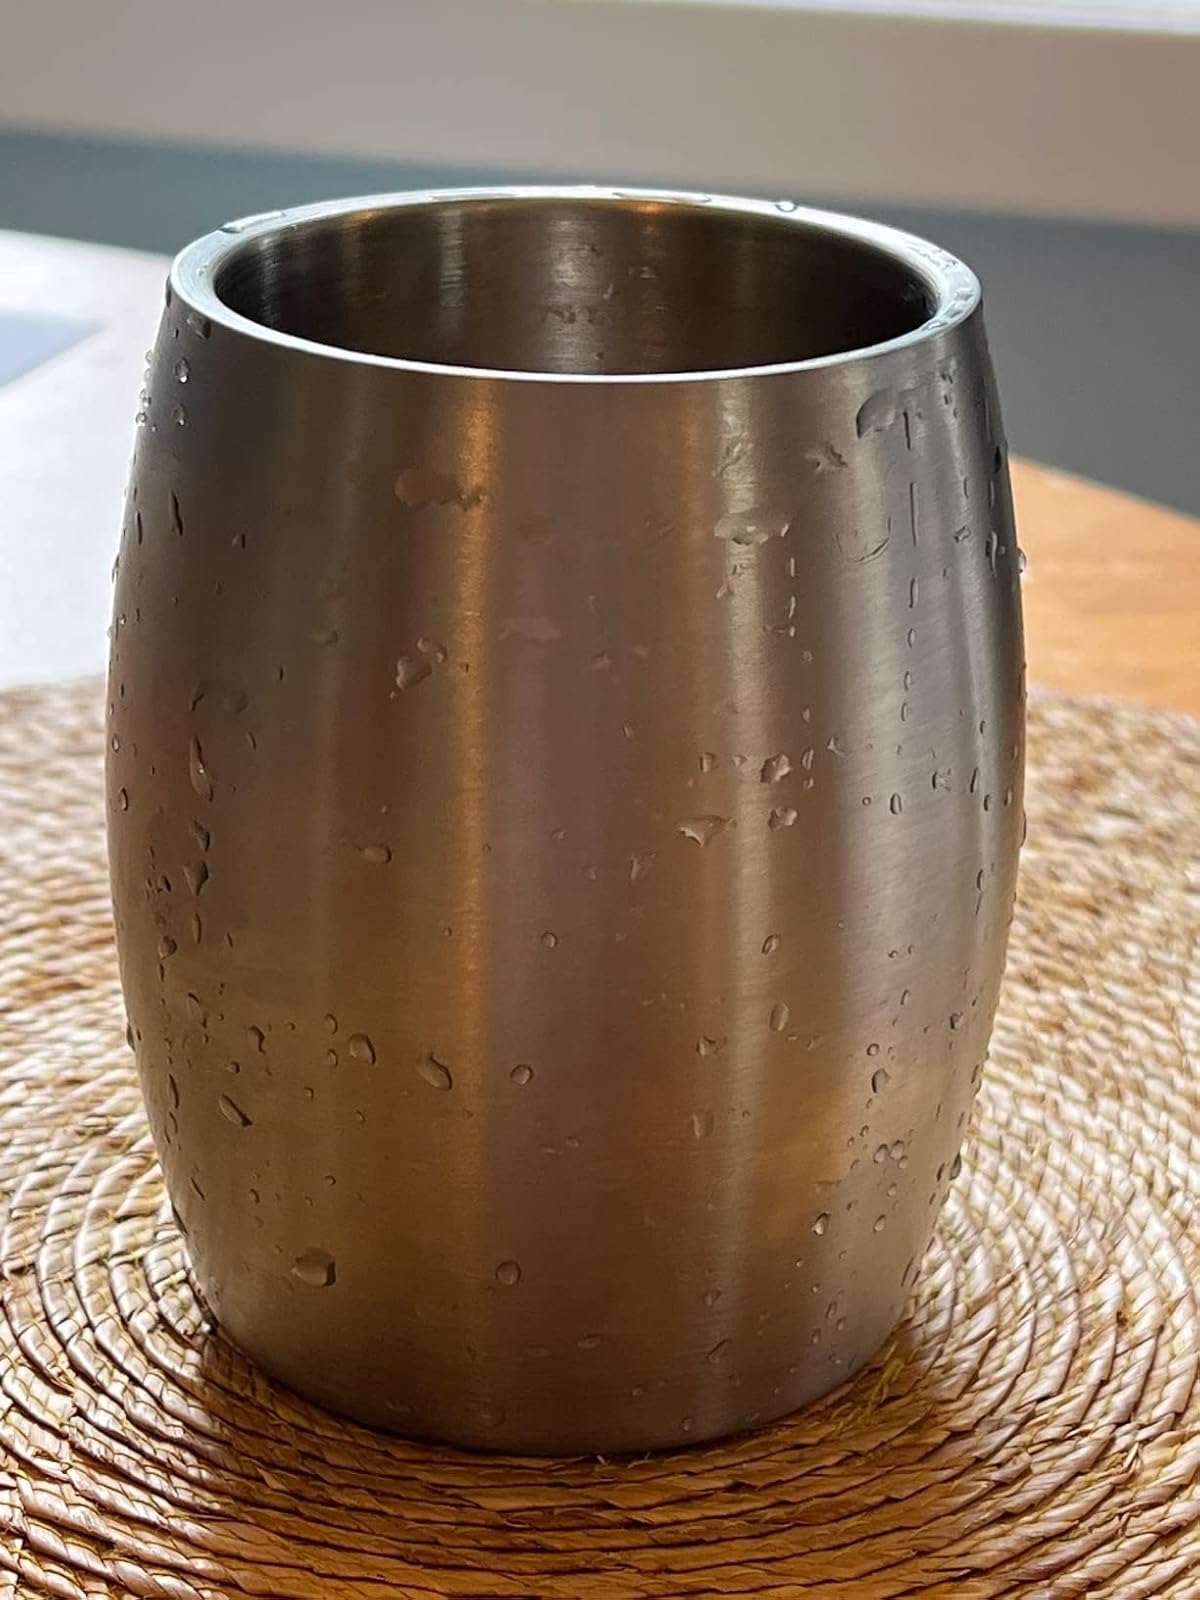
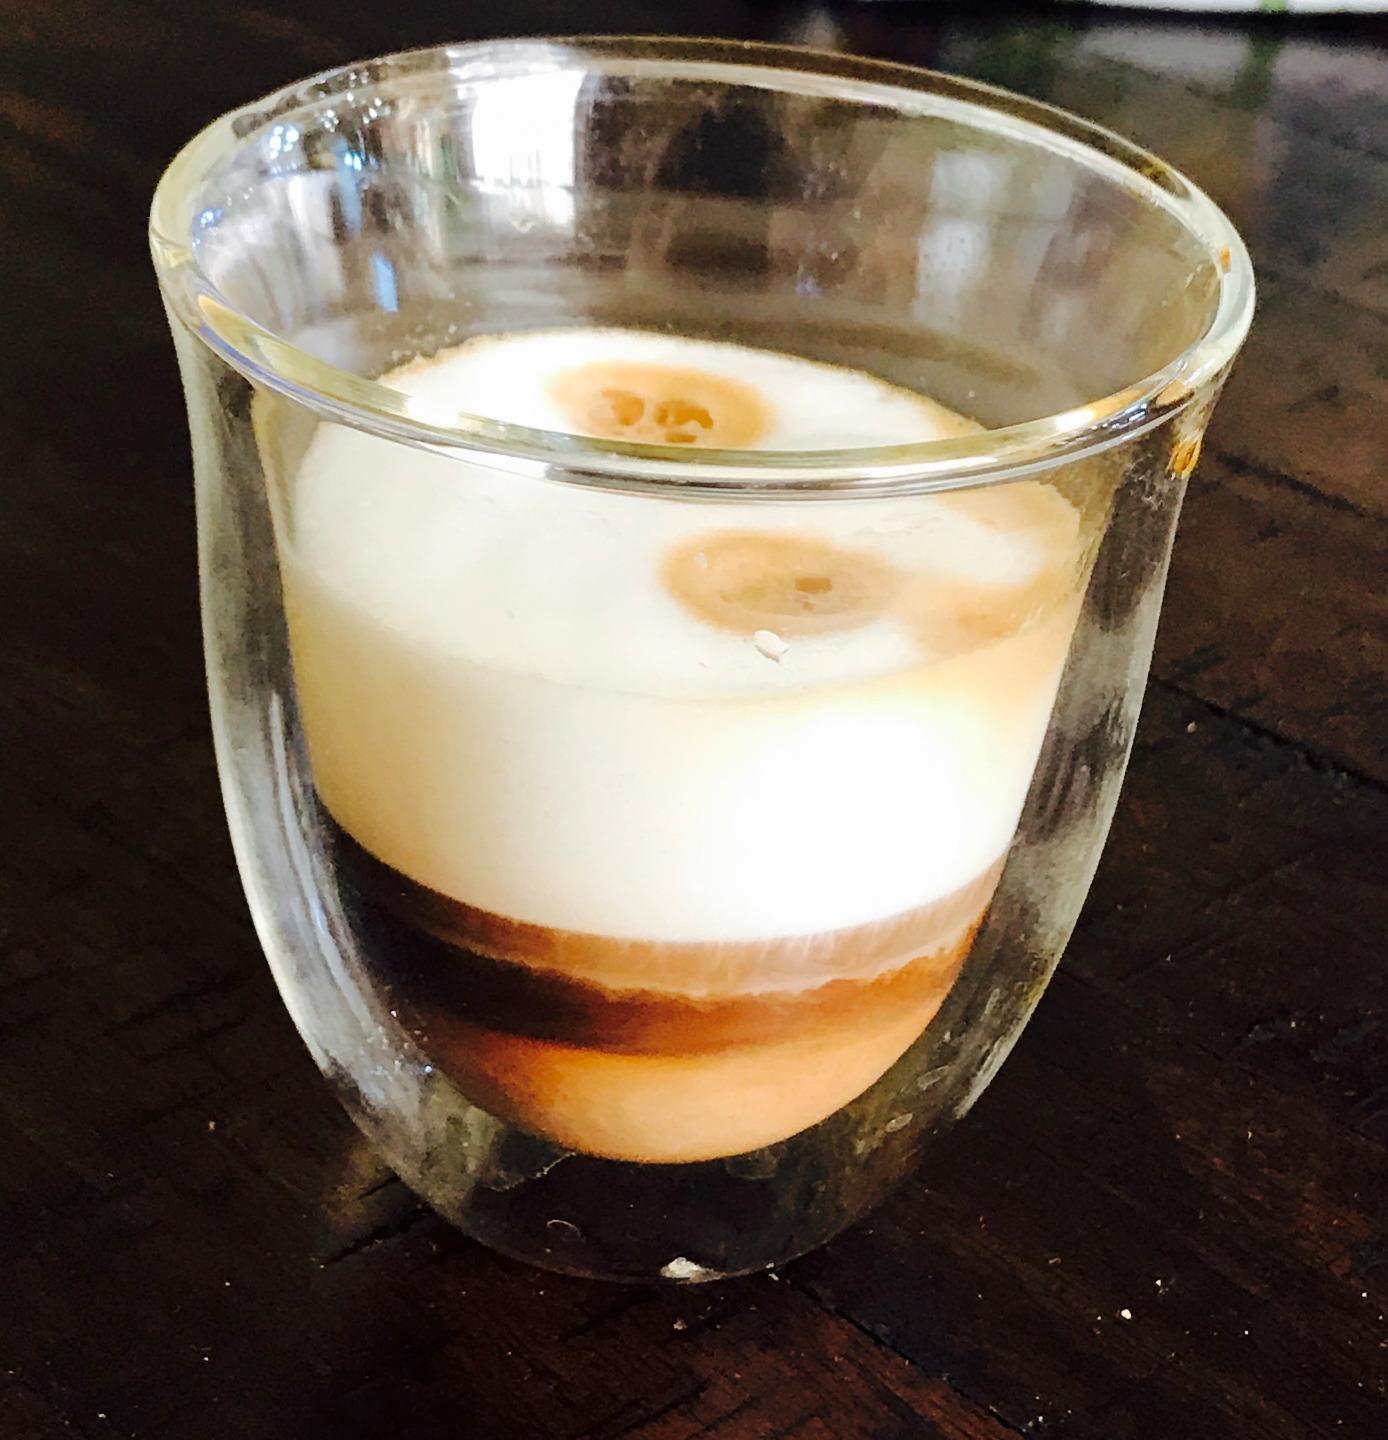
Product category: items_mug
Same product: no